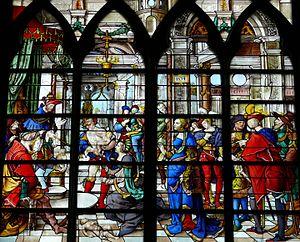
Paris - Eglise Saint-Gervais-Saint-Protais - Vitrail
Le vitrail La Sagesse de Salomon, réalisé en 1531, se trouve dans une chapelle latérale Saint-Jean-Baptiste, côté sud, de l'église Saint-Gervais-Saint-Protais. Il a été réalisé par le maître verrier Jean Chastellain sur un carton de Noël Bellemare. Le vitrail est restauré en 1868 par le peintre-verrier Joseph Félon. Il a indiqué à la base du vitrail l'attribution, habituelle au XIXᵉ siècle, à un Robert Pinaigrier, peintre sur verre qui n'a jamais existé.
Noël Bellemare est un peintre et enlumineur français d'origine flamande, actif entre 1512 et 1546, d'abord à Anvers, puis à Paris à partir de 1515. On lui attribue des cartons de vitraux ainsi que des miniatures. Une partie de ses enluminures ont été regroupées sous le nom de convention de Maître des Épîtres Getty, sans doute à la tête d'un atelier désigné par ailleurs sous le nom d'Atelier des années 1520.